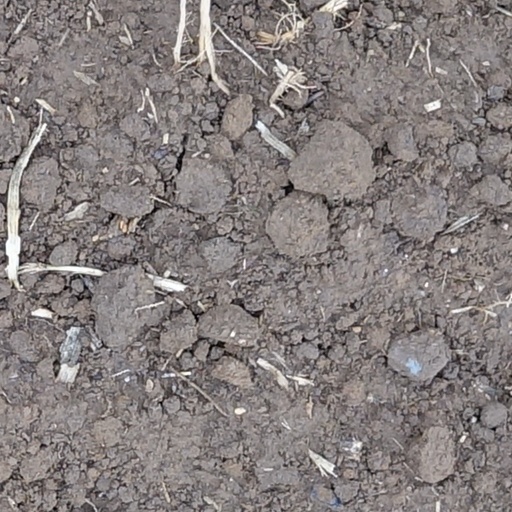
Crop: wheat